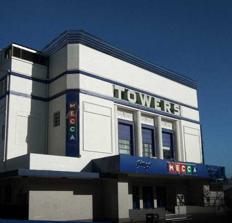
Building: Towers Cinema
Country: United Kingdom
Year built: 1935
Former cinema in Greater London, England Towers Cinema Towers Cinema Hornchurch, as Mecca Bingo Towers Cinema Towers Cinema location in Greater London General information Type Former cinema Architectural style Art Deco / Streamline Moderne Address 31 High Street, Hornchurch, ,RM11 1TP Town or city Hornchurch , Greater London Country United Kingdom Coordinates 51°33′48″N 0°12′52″E / 51.5633485°N 0.2145259°E / 51.5633485; 0.2145259 Completed 1935 Opened 3 August 1935 Closed 6 October 1973 (In use as a bingo hall 1973–2015) Demolished April 2017 Design and construction Architect(s) Leslie Hagger Kemp & Frederick Edward Tasker Architecture firm Kemp & Tasker Other designers Interior design by Clark & Fenn Towers Cinema was a former cinema in Hornchurch , England. It was built in 1935 on part of the former Grey Towers estate and was noted for its Art Deco style of architecture. From 1973 it was used as a bingo hall until it closed in 2015. Despite the efforts of a local campaign to preserve the structure and to have it listed by Historic England , the building was demolished to make way for a Lidl supermarket. History The Towers Cinema was built on part of the former Grey Towers estate, a stately home which was demolished in 1931. During World War I , the estate had been requisitioned by the Army Council for use as a military hospital and army camp . A new cinema, named The Towers after the old mansion house, was built on the southern boundary of the Grey Towers estate, at the west end of Hornchurch High Street. The cinema was commissioned by David J. James, a brewing industrialist turned cinema impresario, for his D.J. James Cinema Circuit. It was designed by Leslie Hagger Kemp (1899–1997) and Frederick Edward Tasker, of the Kemp & Tasker partnership, which designed new and renovated existing cinemas for James' independent chain. Opening its doors on 3 August 1935, it provided facilities including an auditorium to seat 1799 patrons; a shallow stage with dressing rooms; a café-ballroom on the first floor that could seat 200; a cosmetics saloon for use by ladies; and an ample car park. The ornate interior of the cinema, including the auditorium, was designed by the firm Clark & Fenn . The opening programme was a double-bill screening of The Phantom Light starring Binnie Hale and Vagabond Lady starring Robert Young . In March 1937 James sold his chain of cinemas for a considerable sum [ clarification needed ] to Eastern Cinemas (GCF) Ltd which were then taken over by the Odeon chain in 1943.  The characteristic neon ODEON signage was then applied covering the word Towers (which is cut into the fabric of the building but later restored in 2010). The cinema closed on 6 October 1973, with a screening of the James Bond film Live and Let Die as the final show. The building was converted into a Top Rank bingo hall (later Mecca Bingo ) later in 1973, and it remained in use as a bingo hall until the facility closed in 2015. Architecture When the cinema was converted into a bingo hall, many alterations to the foyer and lower auditorium were made. The café-ballroom was divided into smaller offices by the installation of dividing walls and a false ceiling which covered a highly ornate coffered ceiling. Many other original features still remained, including the wall and ceiling decoration and the private boxes in the main auditorium. The architects' firm Kemp & Tasker designed a number of Art Deco cinemas in the south of England, among them the Odeon Cinemas in Romford and Stepney. Their Odeon Cinema building in St Albans , Hertfordshire was restored and re-opened in 2015. Leslie Hagger Kemp designed the former Union Cinema in Dunstable , Bedfordshire, built in 1936–37 which has achieved Grade II listed status; he was associated with the Regal in Camberwell built in 1938–39 also listed at Grade II.  Apart from cinemas, Kemp and Tasker won the Daily Mail 'Ideal House' competition in 1934 (at the same time they were working on The Towers Building). Preservation campaign The building was sold in 2015 to the retail chain Lidl and was to be demolished to be replaced by a supermarket. Following a campaign to save the building, Havering London Borough Council temporarily protected it in 2015 so Historic England could assess its heritage value. Demolition was opposed by the heritage charity, the Twentieth Century Society . An approach was made by the Everyman Cinemas chain to purchase the building, but submitted their offer too late. In August 2016, Havering Council approved the scheme to demolish the Towers Cinema, and Lidl announced a plan to retain the “Towers” concrete lettering and to create a public art installation at street level. Demolition The former Towers Cinema building was demolished in April 2017 to permit construction of a new supermarket on the site. The Hornchurch branch of Lidl opened for trade on 15 March 2018. See also Grade I and II* listed buildings in Havering The Rex, Berkhamsted George Cinema, Portobello References